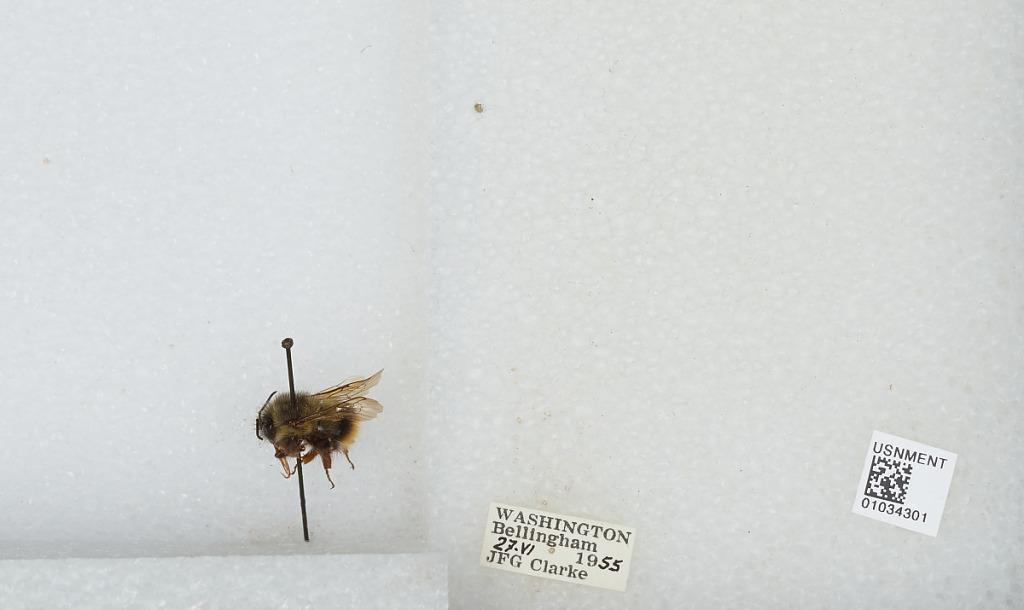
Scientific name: Bombus (Pyrobombus) mixtus Cresson
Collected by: J. Clarke
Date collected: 1955-6-27
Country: United States
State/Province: Washington
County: Whatcom
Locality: Bellingham
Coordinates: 48.7503, -122.475